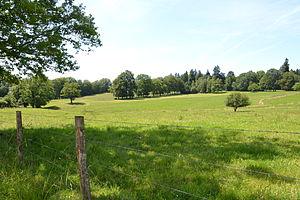
Un paysage de semi-bocage en Limousin (ici près de Landouge, commune de Limoges, Haute-Vienne), appelé dans cette région ""campagne-parc""."
On appelle bocage une région rurale où les champs cultivés et les prés sont enclos par des levées de terre ou talus portant des haies et taillis, et des alignements plus ou moins continus d'arbres et arbustes sauvages ou fruitiers. Cette végétation haute de 1 à 20 mètres marque généralement les limites de parcelles qui sont de tailles inégales et de formes différentes. Paysage agraire identitaire, l'habitat bocager y est souvent dispersé sous formes de fermes et de hameaux. Des formes bocagères se sont développées sous différentes latitudes et époques.